Keytar

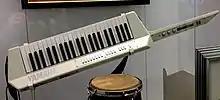
Herbie Hancock's Yamaha KX1 MIDI controller on display at the Smithsonian National Museum of American History.

The oldest forerunner of the keytar is likely the orphica, a small portable piano invented in Vienna in 1795, which was played in a similar position as the modern keytar. The piano accordion first appeared in 1852, it was essentially a Miniature version of the Reed Organ that's worn on straps and is pumped with the player's left hand. In 1963, the East German manufacturer "Weltmeister" introduced the "Basset", as a Keytar shaped Electric Bass Piano.